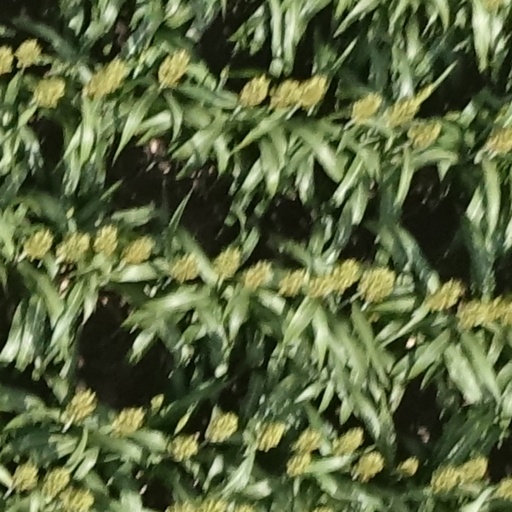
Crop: sorghum